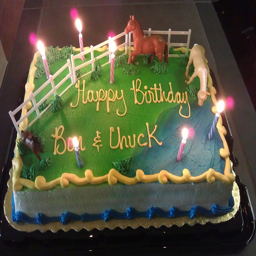
A birth day cake is arranged on a table
a birthday cake designed to look like part of a farm with horses on it
A birthday cake with horses and a pasture
a birthday cake with candles on top of it
A birthday cake that has candles on top of it.